Babe's Dream

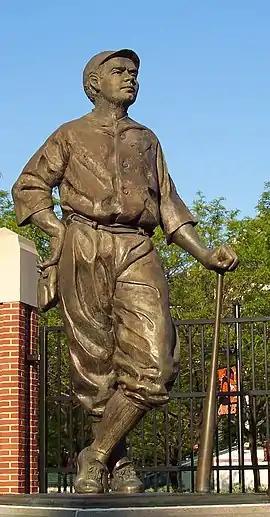

It is located at West Camden Street and South Eutaw Street, at Oriole Park at Camden Yards, Baltimore.